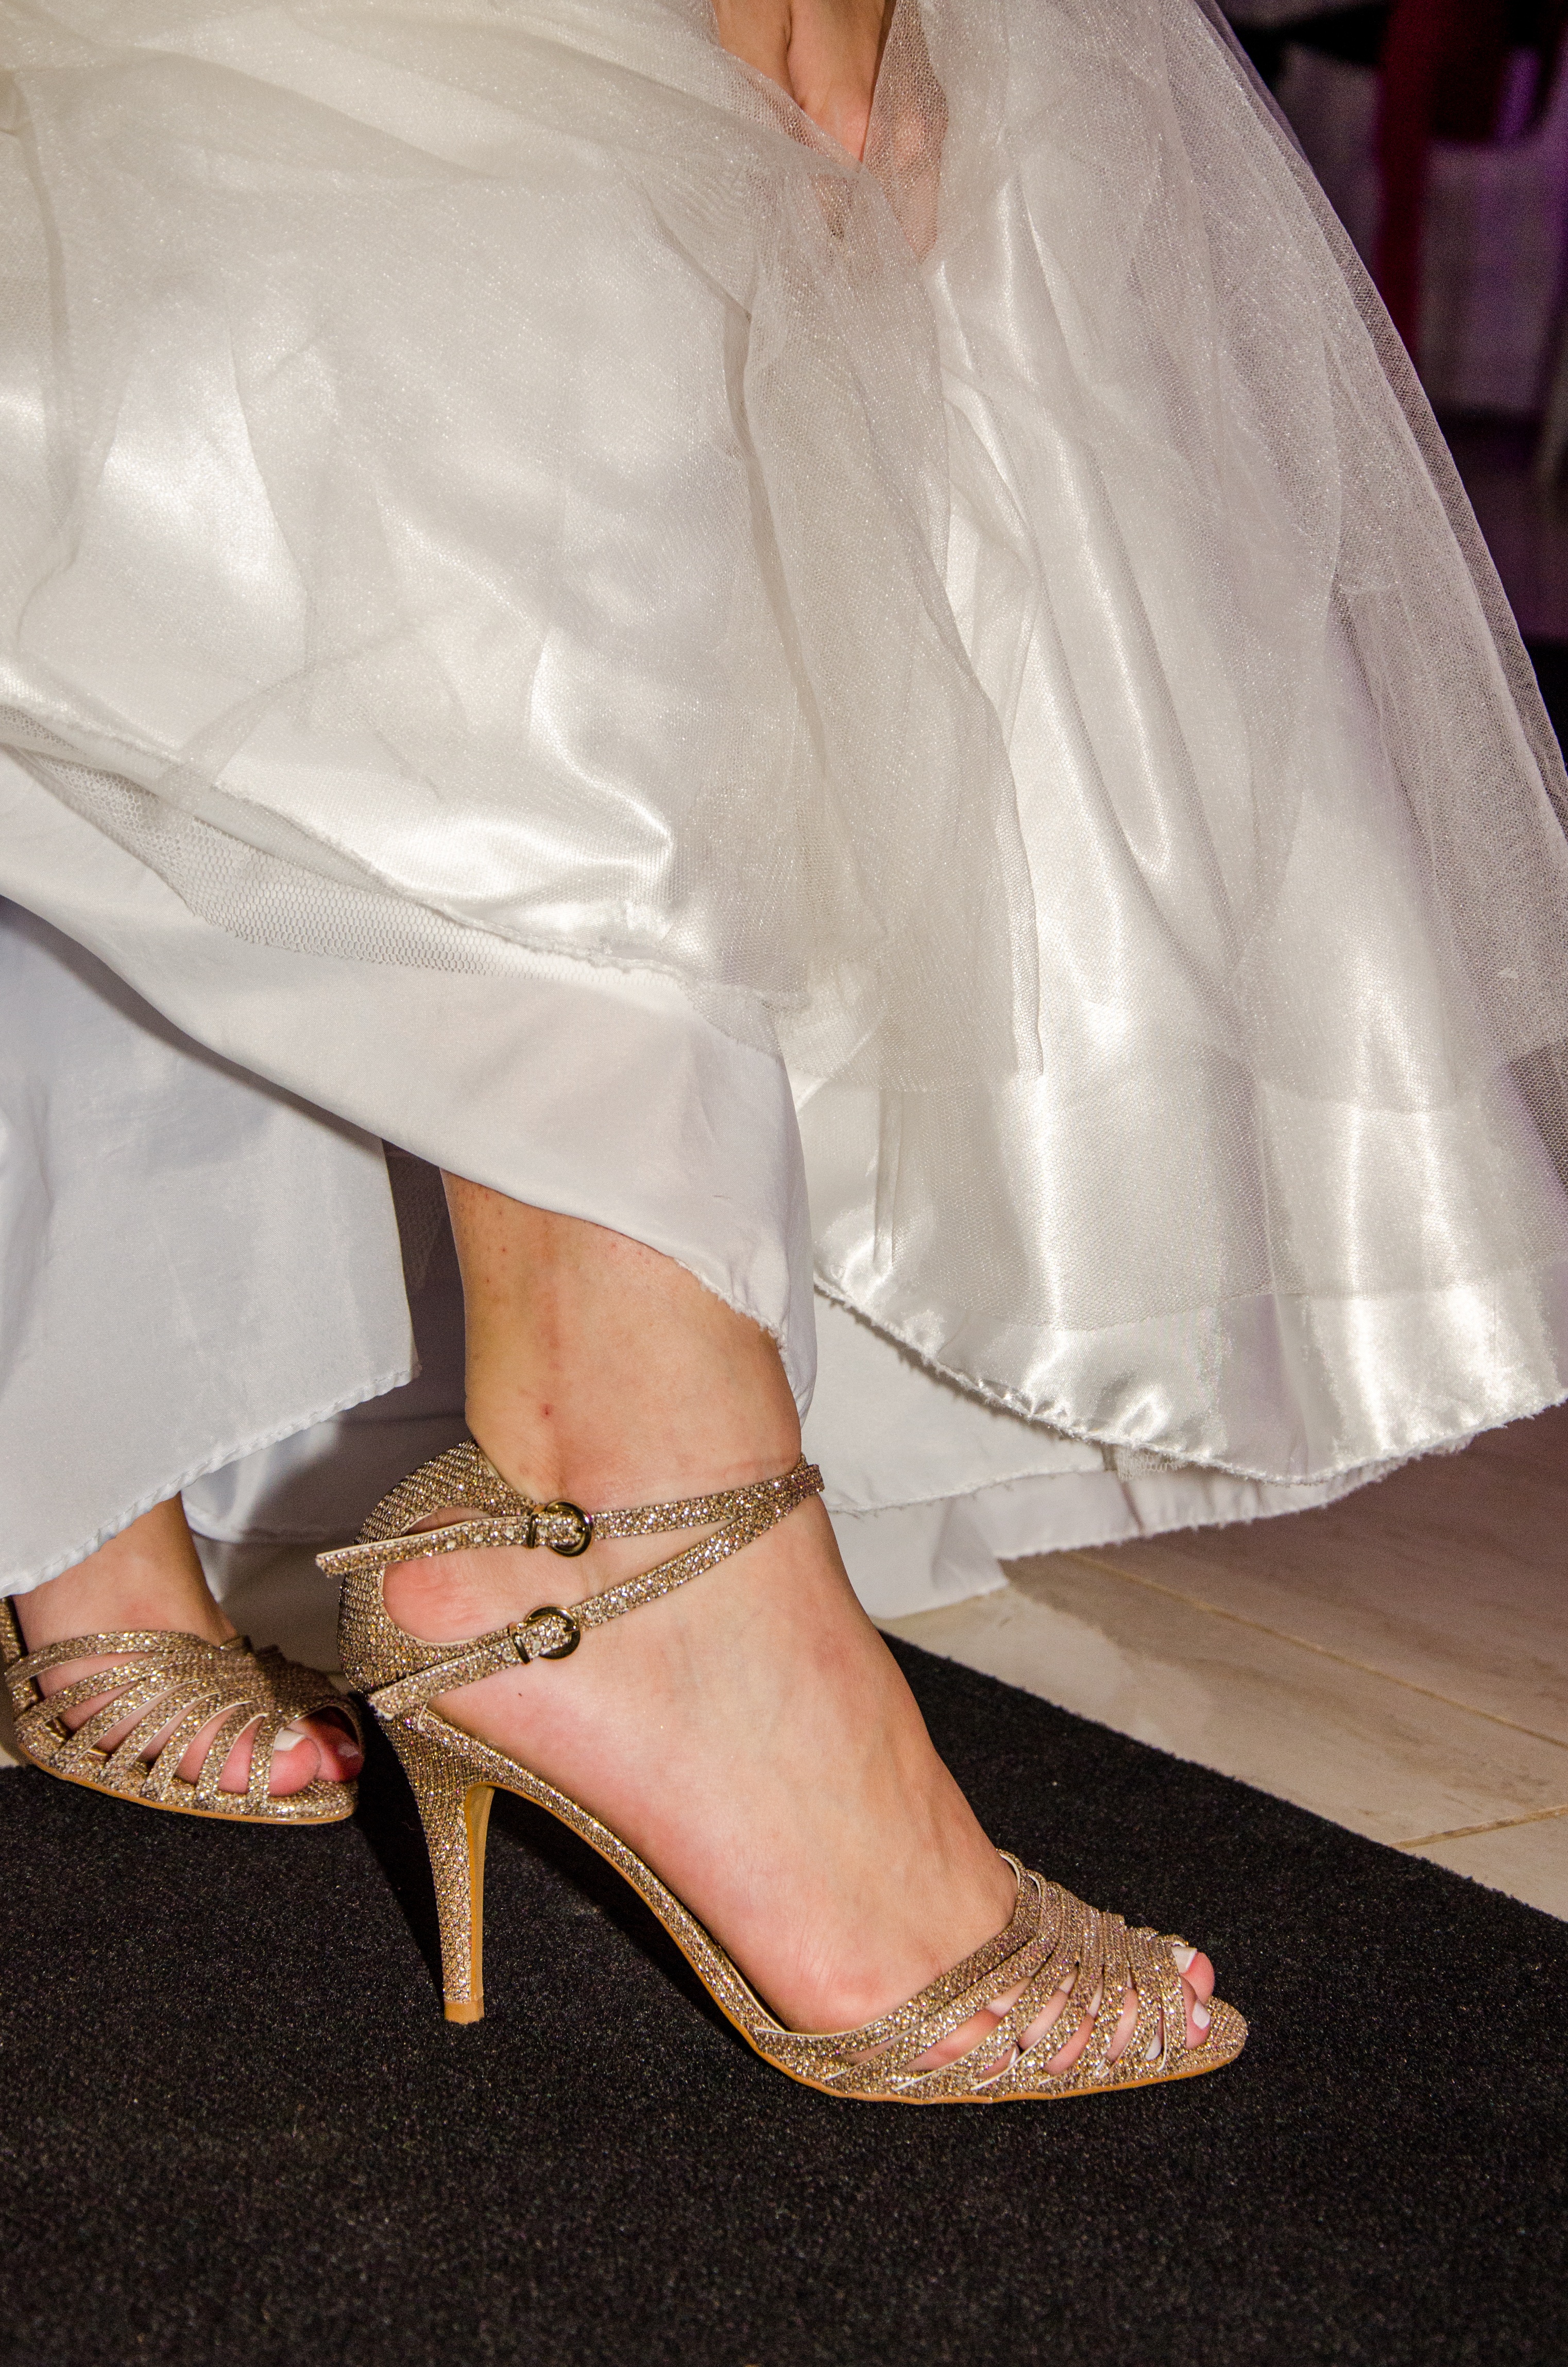
shoe, white, leg, spring, foot, fashion, pink, wedding dress, bride, human body, dress, footwear, high heeled footwear